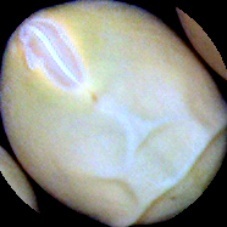
Label: Immature